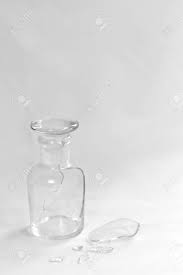
Label: glass